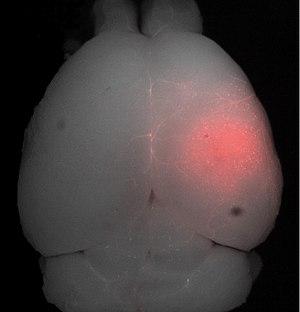
Pour introduire des médicaments dans le système nerveux central, une étape indispensable est le franchissement de la barrière hémato-encéphalique, ce qui est très difficile, car elle est remarquablement efficace pour protéger le milieu cérébral. C'est pourquoi il est important de trouver et mettre au point de nouvelles stratégies dans ce but. C'est une barrière dynamique, qui contrôle par des processus d'influx et d'efflux quelles molécules présentes dans le sang pourront passer dans le milieu liquide qui baigne le cerveau, le liquide cérébrospinal : aliments, médicaments, drogues, xénobiotiques. Environ 98 % des médicaments envisageables pour soigner le système nerveux central, et tout particulièrement le cerveau, ne la franchissent pas.